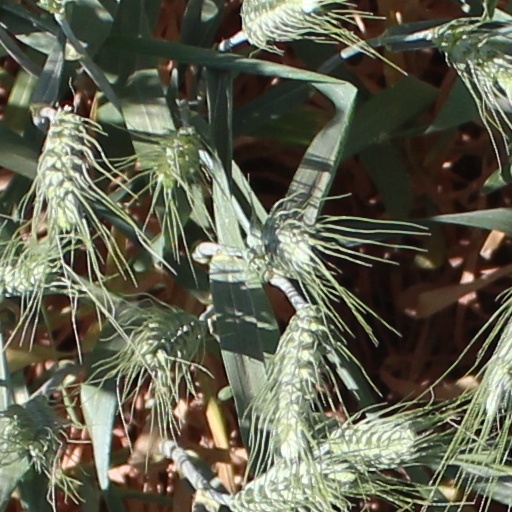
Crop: wheat